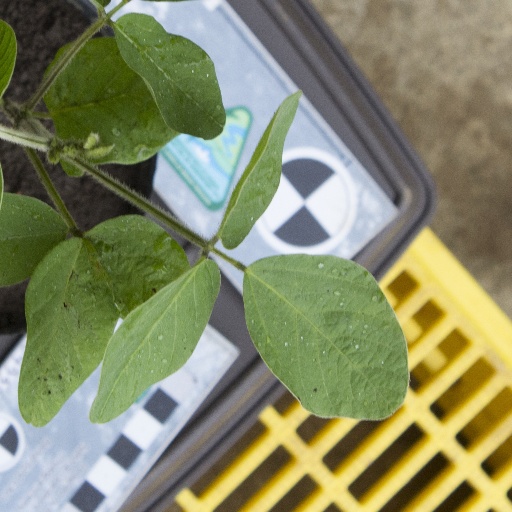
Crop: soybean